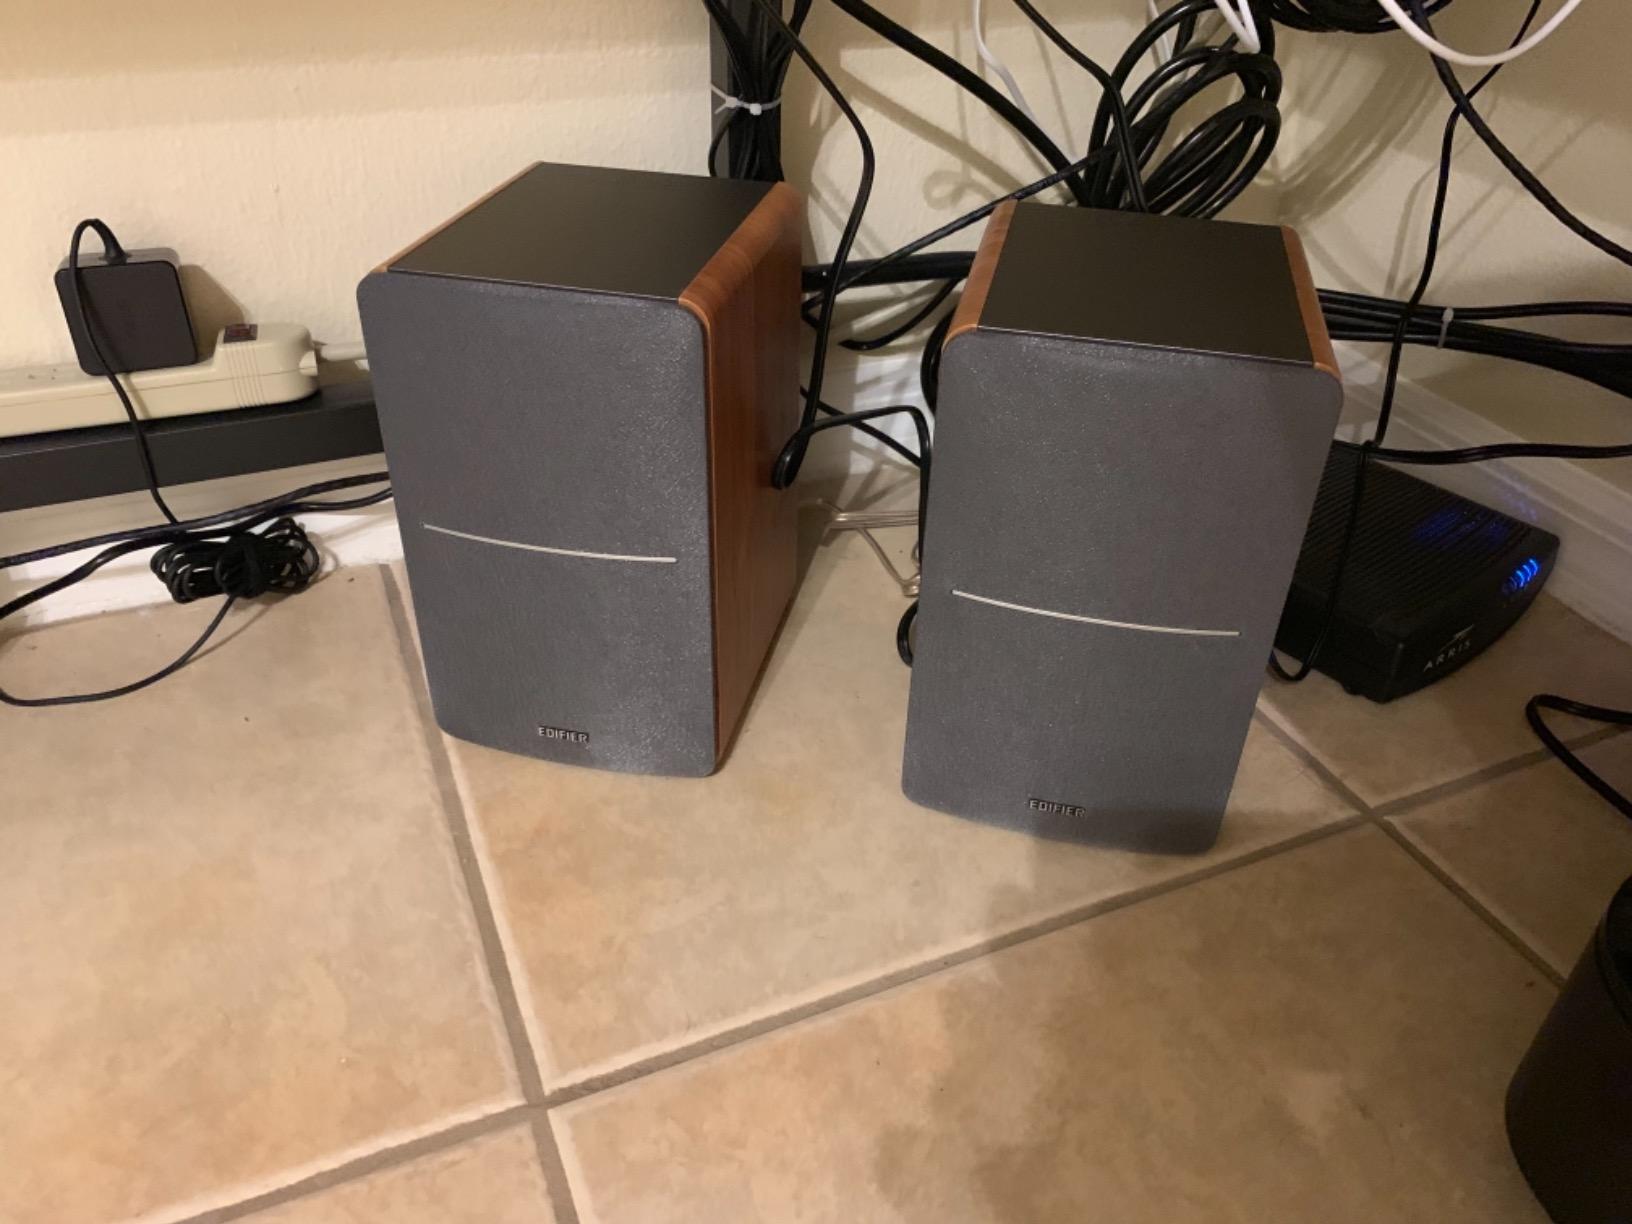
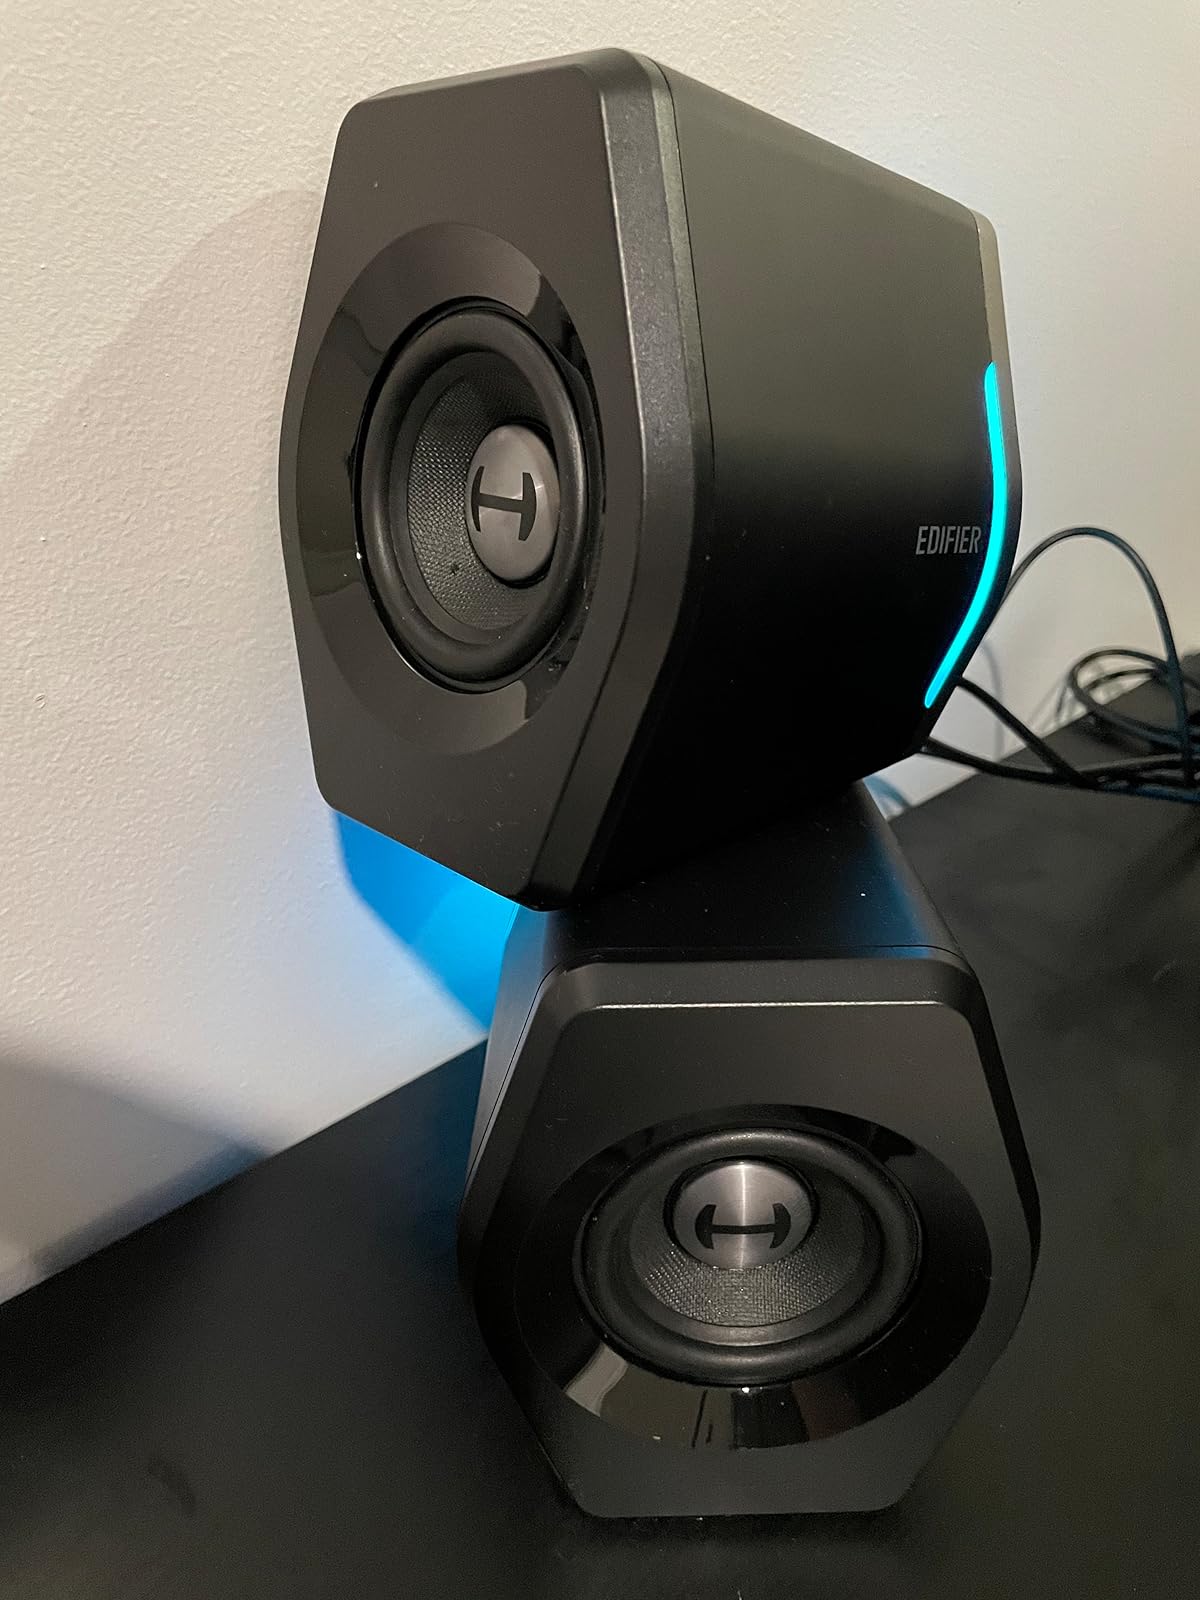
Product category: speaker
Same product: no